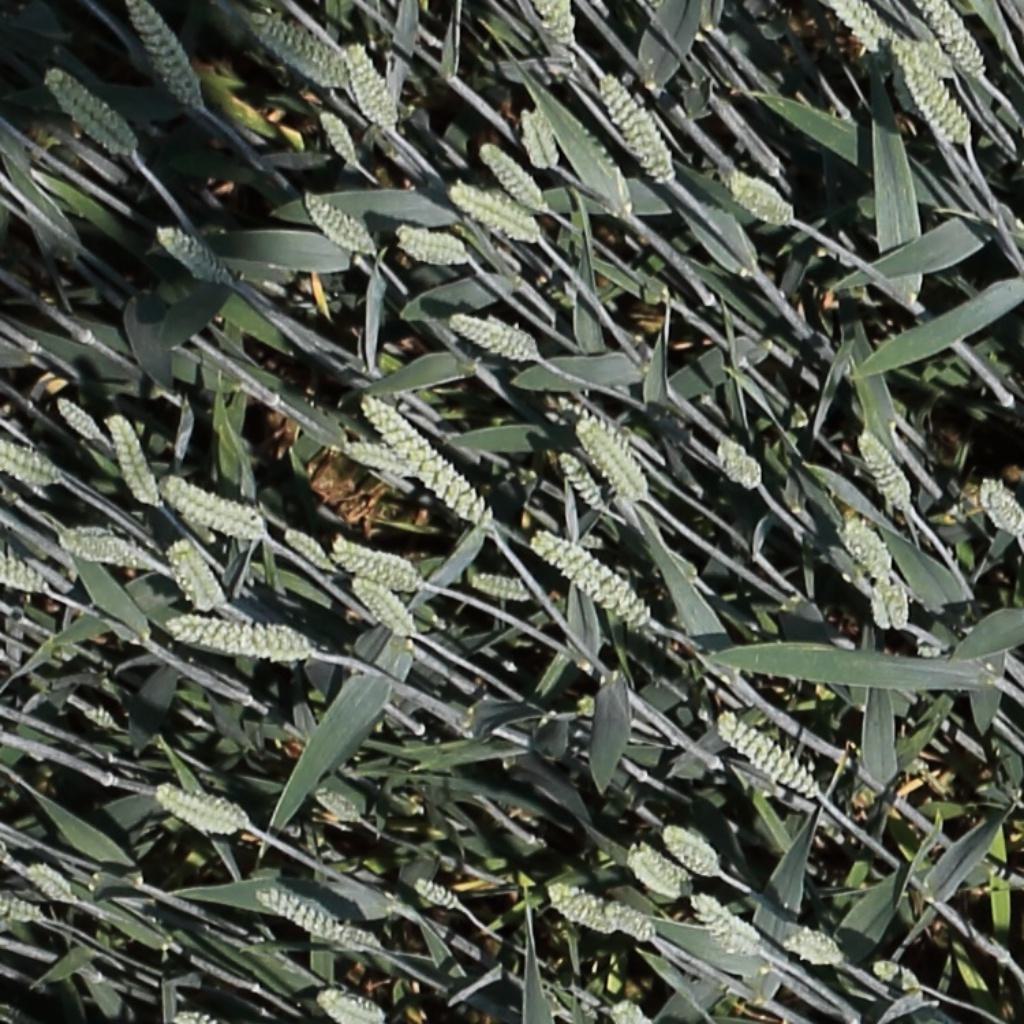
Country: Switzerland
Location: Usask
Wheat development stage: Filling